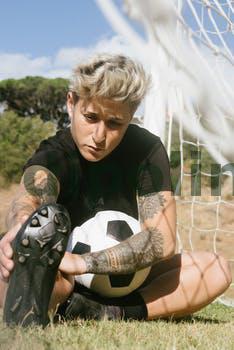
Label: Watermark